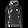
Label: Pullover